Bernina Diavolezza railway station

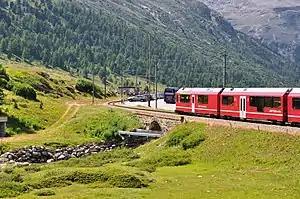
A train arrives at the station in 2011

Bernina Diavolezza railway station is a railway station in the municipality of Pontresina, in the Swiss canton of Graubünden. It is located on the Bernina line of the Rhaetian Railway, at the foot of the Diavolezza mountain, as well as near the Diavolezza and Lagalb ski region.